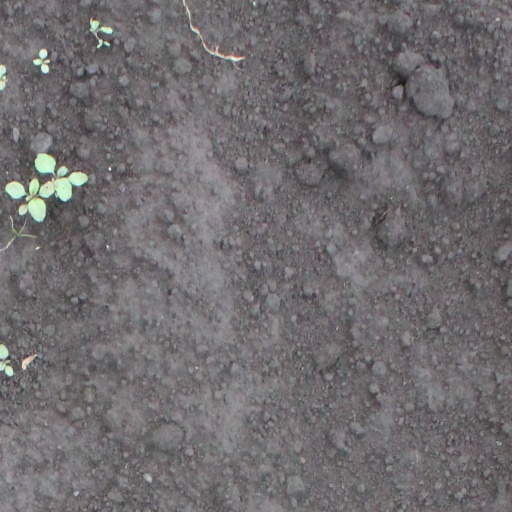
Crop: soybean